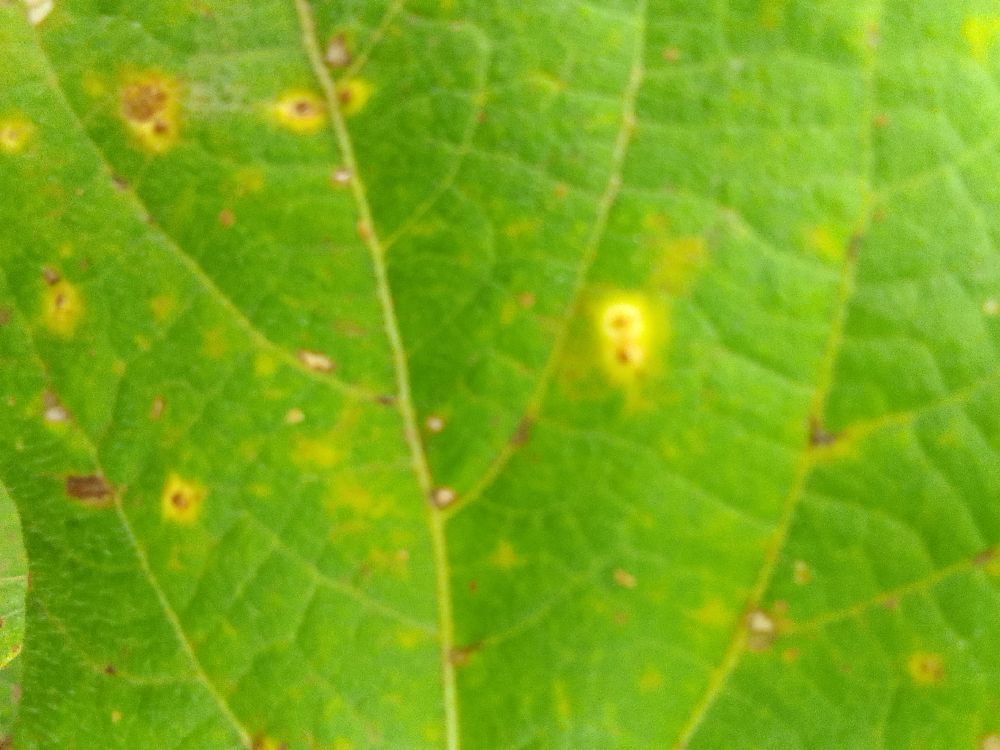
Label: rust